Raffles Hotel

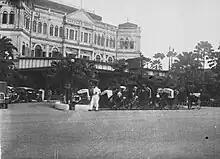
Raffles Hotel in 1932, showing the extended veranda

The hotel continued to expand over the years with the addition of wings, a veranda, a ballroom, a bar and billiards room, as well as other buildings and rooms.